Ariel (moon)

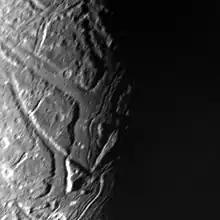
dark, angular features cut by smooth ravines into triangles, cast into high contrast by sunlight

The cratered terrain, a rolling surface covered by numerous impact craters and centered on Ariel's south pole, is the moon's oldest and most geographically extensive geological unit. It is intersected by a network of scarps, canyons (graben), and narrow ridges mainly occurring in Ariel's mid-southern latitudes. The canyons, known as "chasmata", probably represent graben formed by extensional faulting, which resulted from global tensional stresses caused by the freezing of water (or aqueous ammonia) in the moon's interior (see below). They are 15–50 km wide and trend mainly in an east- or northeasterly direction. The floors of many canyons are convex; rising up by 1–2 km. Sometimes the floors are separated from the walls of canyons by grooves (troughs) about 1 km wide. The widest graben have grooves running along the crests of their convex floors, which are called "valles". The longest canyon is Kachina Chasma, at over 620 km in length (the feature extends into the hemisphere of Ariel that "Voyager 2" did not see illuminated).